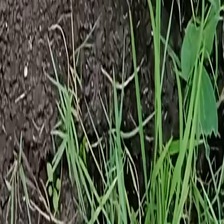
Weed species: Harali_(Cynodon_dactylon)